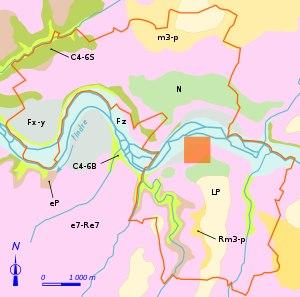
Veigné est une commune française située dans le département d'Indre-et-Loire en région Centre-Val de Loire.